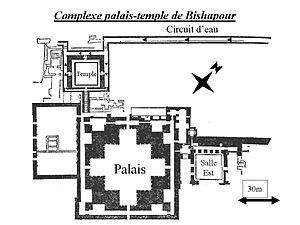
Bishapour est une ancienne cité sassanide, à 23 km de Kazerun, dans le Fars, en Iran. La ville se trouvait sur la route reliant les villes d’Istakhr et Ctésiphon.